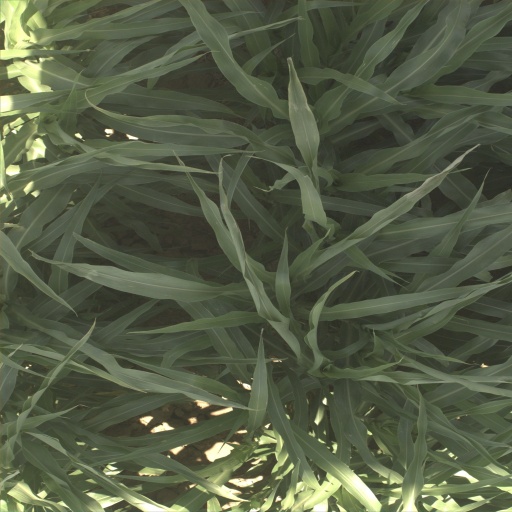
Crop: sorghum